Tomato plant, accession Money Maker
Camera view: horizontal (90 deg, fisheye); turntable rotation: 0 degrees
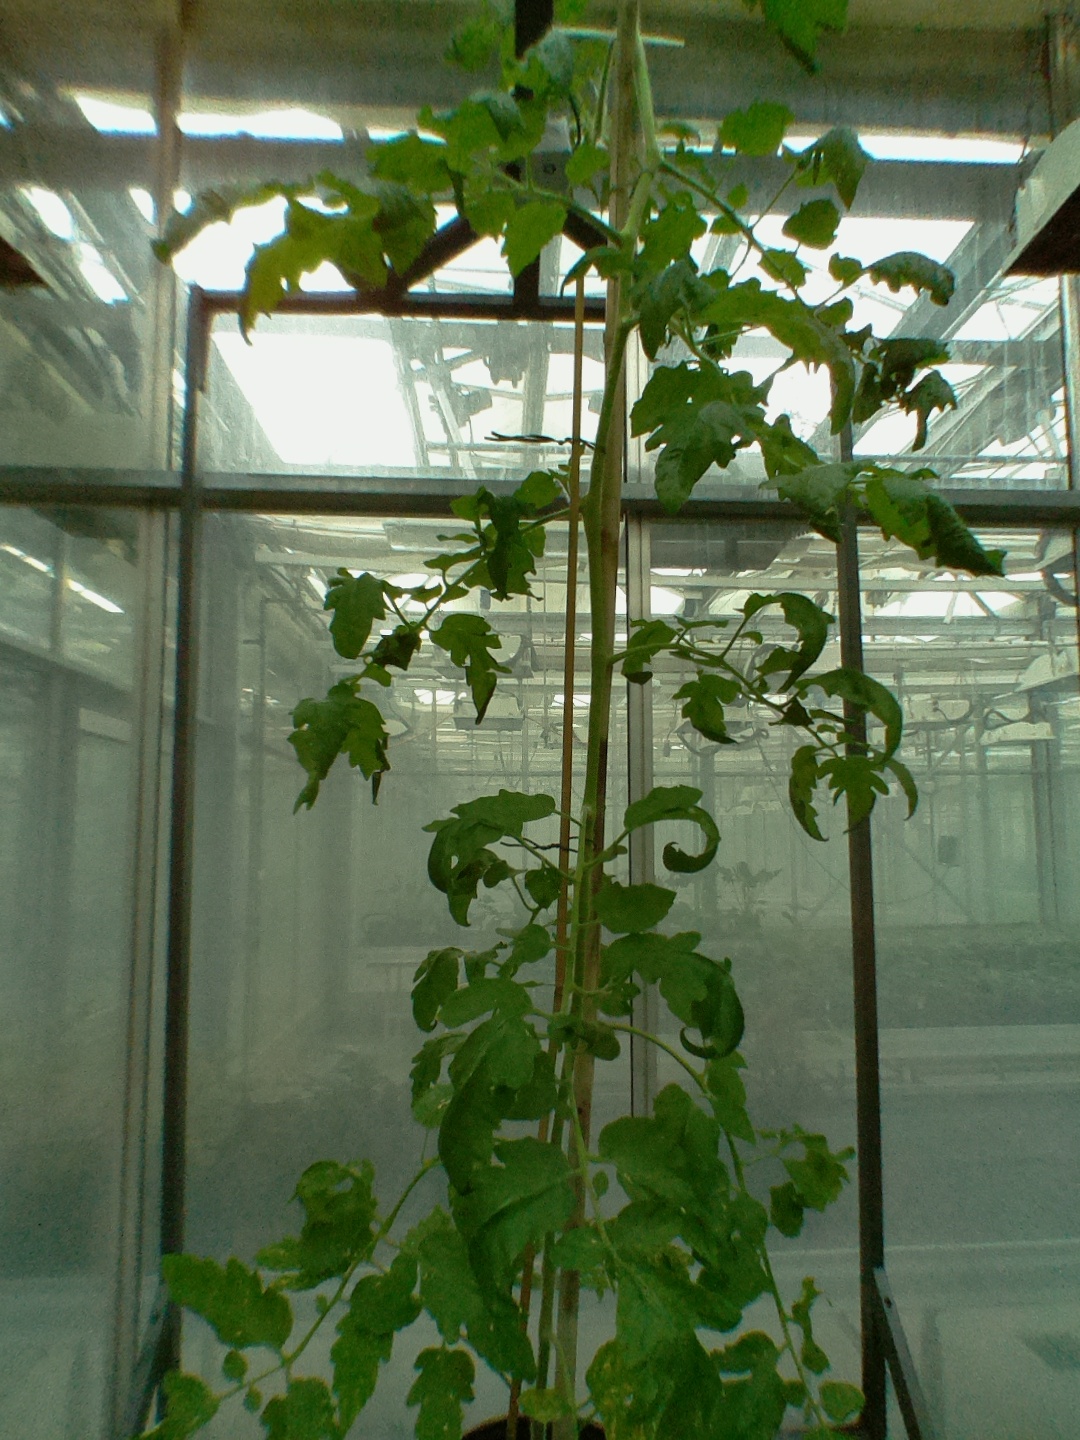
BBCH growth stage 70: Fruits at the main stem or branches visibles